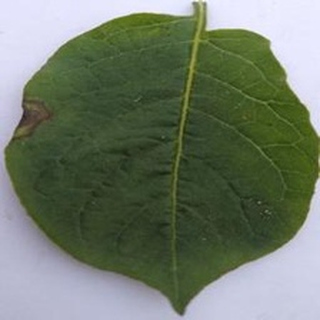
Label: potato_late_blight